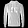
Label: Pullover